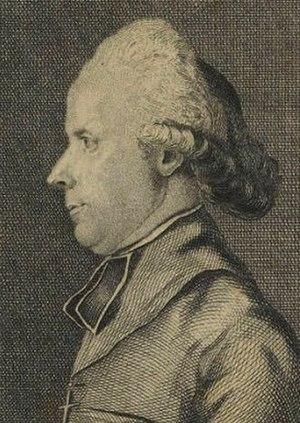
Adrien Lamourette, né le 31 mai 1742 à Frévent, mort guillotiné le 11 janvier 1794 à Paris, est un prêtre lazariste. Rallié à l'Église constitutionnelle, il devient le premier évêque constitutionnel. Homme politique de la Révolution française, élu député, il est l'instigateur du fraternel « baiser Lamourette » réconciliant temporairement les partis.
Lyon, sous la Révolution, connait un destin funeste en osant s'opposer en 1793 aux montagnards. Prise militairement, elle est sévèrement réprimée et sort de la tourmente révolutionnaire très affaiblie.